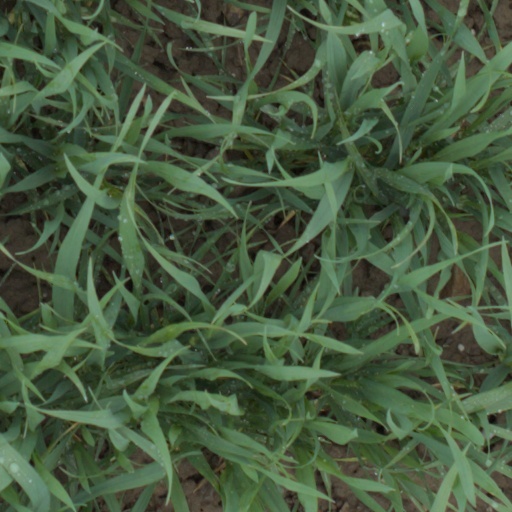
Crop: wheat